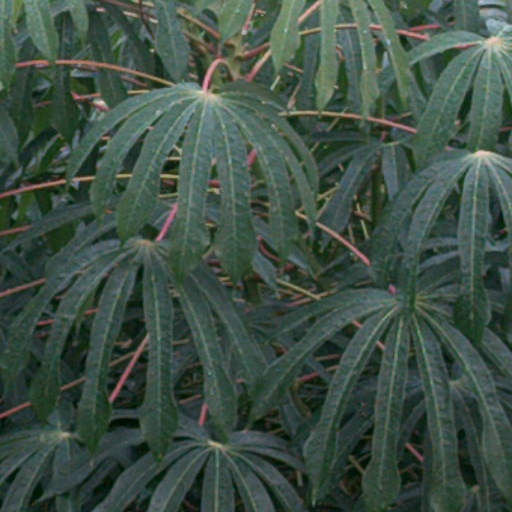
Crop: cassava